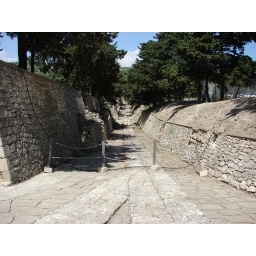
Europe's earliest paved road from the Palace theater in Knossos across the valley to the &amp;quot;summer palace&amp;quot;.